Describe the emotion expressed in this image:  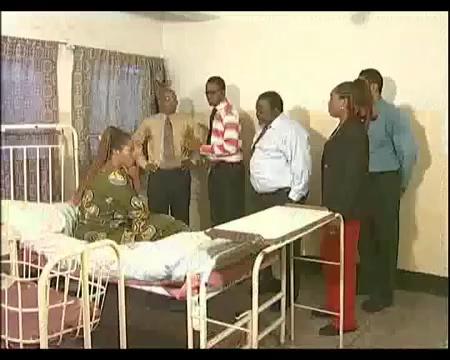
This person displays Pain, valence and arousal with low intensity.